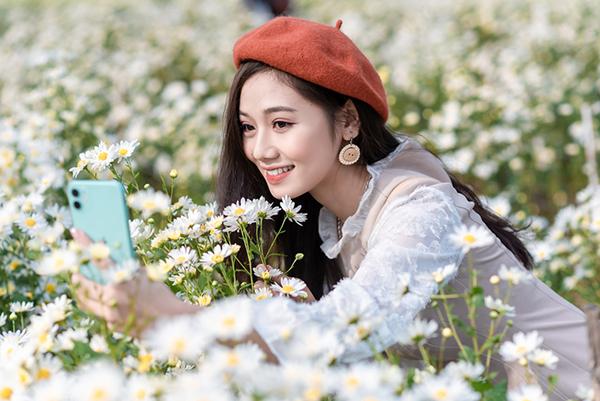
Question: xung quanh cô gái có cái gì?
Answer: có hoa